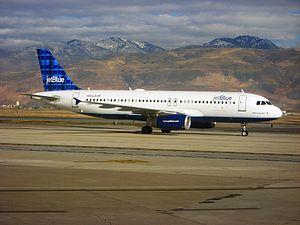
JetBlue Airways NASDAQ : JBLU est une compagnie aérienne à bas prix américaine, basée à Forest Hills à New York. Elle assure des vols intérieurs et internationaux depuis son principal hub de l'aéroport international John-F.-Kennedy. C'est la troisième compagnie aérienne créée par David Neeleman, après Westjet et Morris Air.